Describe the emotion expressed in this image:  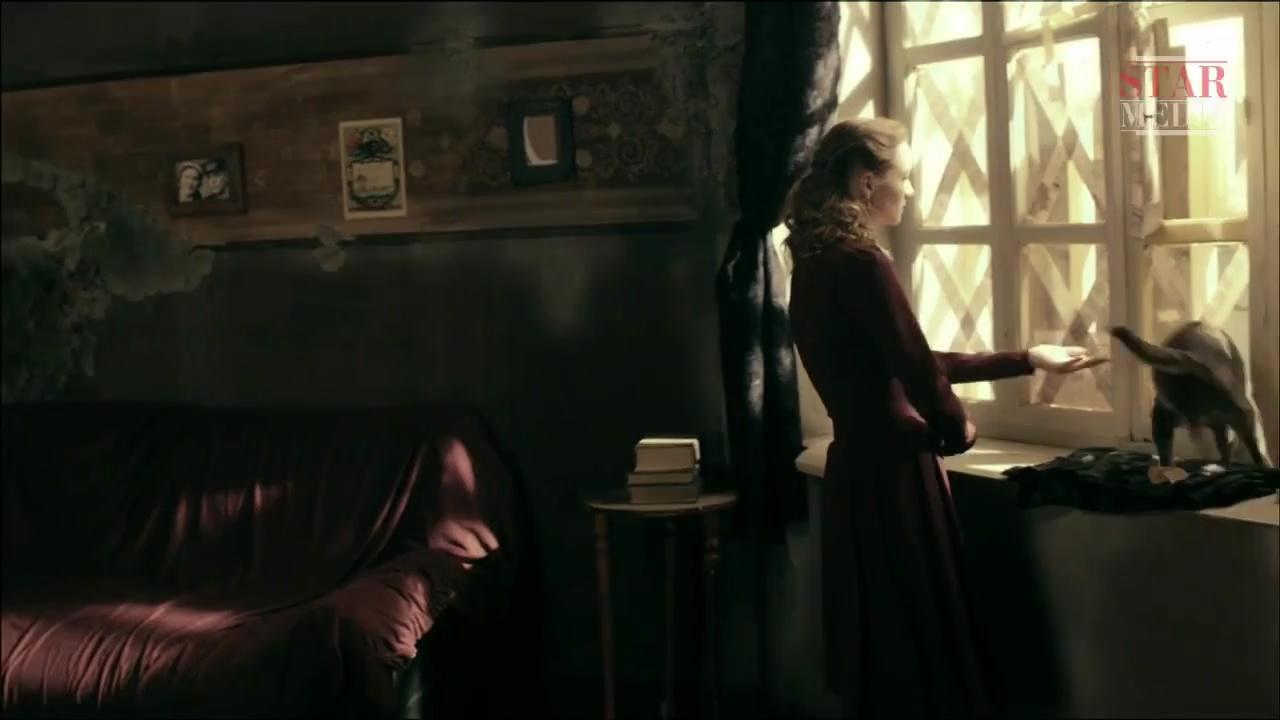
This person displays Suffering, valence and arousal with low intensity.